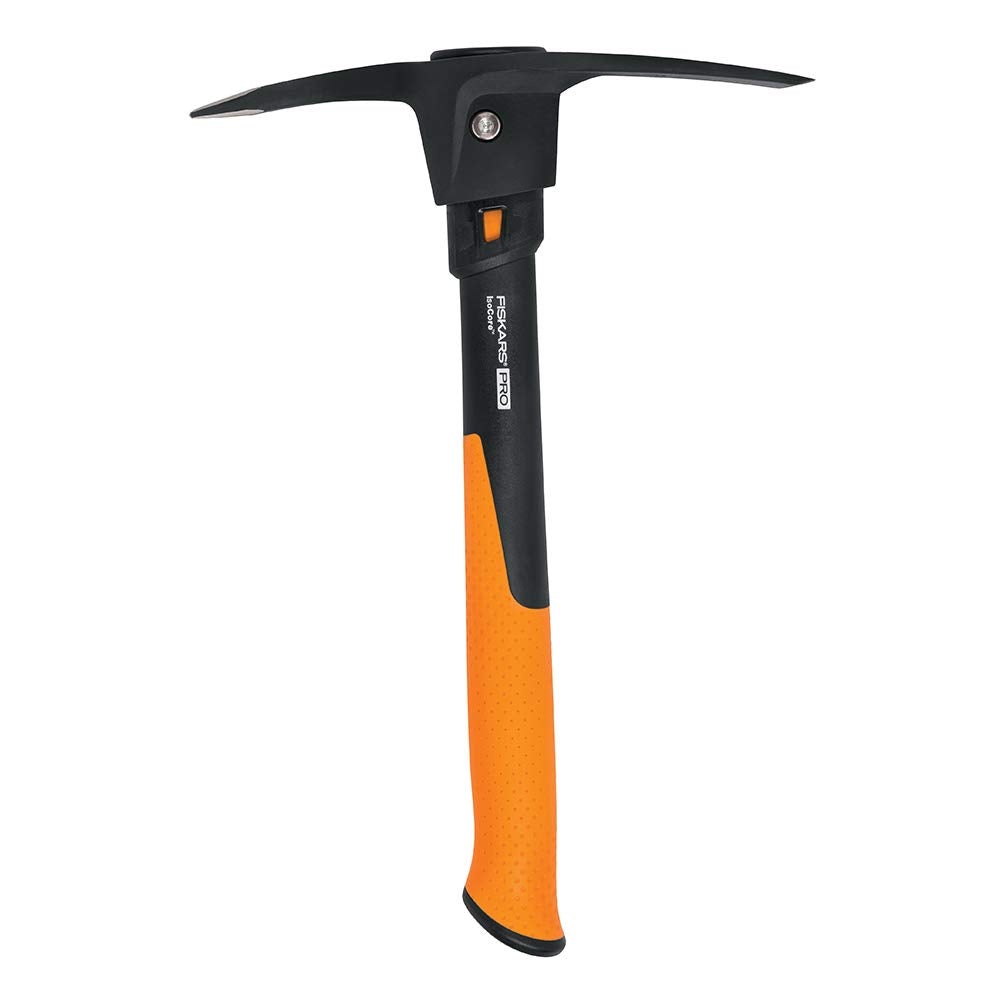
Fiskars 751220-1001 Pro IsoCore Pick/Mattock
Color: Orange/Black Features: Fiskars Pro IsoCore 1.5 lb. Pick with patented IsoCore Shock Control System transfers 2X less shock and vibration than wood-handled picks Head features a pick end for driving through hard surfaces and mattock end for use as a hoe in tough soil Inseparable riveted head will not slide down or snap off, even when swinging with maximum force Forged, heat-treated steel head is finished with a rust-resistant coating Full lifetime warranty Details: Great for ripping through hardened ground, the Fiskars Pro IsoCore 1.5 lb. Pick lets you take on the toughest surfaces while also helping to reduce muscle fatigue and joint pain. The patented, industry-leading IsoCore Shock Control System absorbs strike shock and vibration by 2X. A dual-layer handle captures any lingering vibration. Premium steel is forged into a perfectly balanced design to help make every swing your best. An inseparable riveted head features a pick and mattock end for use as a hoe, and will not slide down or snap off – even when swinging with maximum force. A performance handle design fits your hand securely and comfortably with strategic texturing that helps improve grip while reducing blisters. The 14 in. handle length is ideal for detailed landscape or small space excavation. This design has been tested to exceed U.S. standards for striking tool durability to withstand the toughest work environments.
Brand: our store
Category: Hardware > Tools > Mattocks & Pickaxes > Mattocks